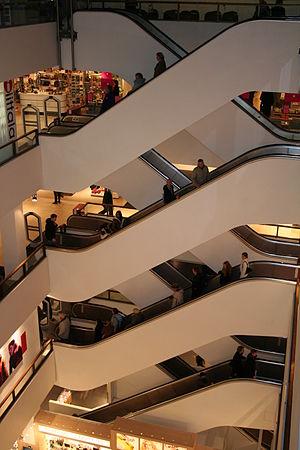
Magasin du Nord est une chaîne de grands magasins au Danemark.